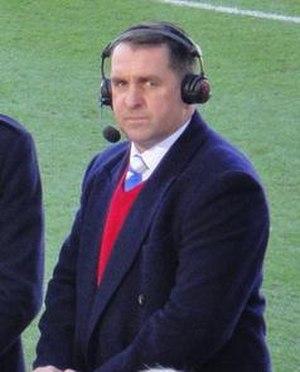
Martin James Allen, appelé couramment Martin Allen, est un footballeur puis entraîneur anglais, né le 14 août 1965 à Reading. Évoluant comme milieu de terrain, il est principalement connu pour ses saisons à QPR et West Ham United en tant que joueur puis pour avoir entraîné les clubs de Barnet, Brentford, MK Dons, Leicester City, Cheltenham Town, Notts County et Gillingham.